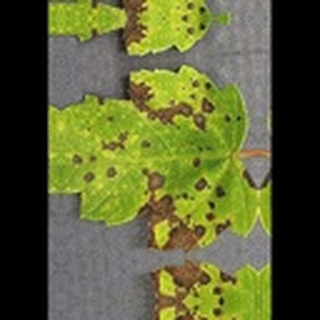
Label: cotton_target_spot